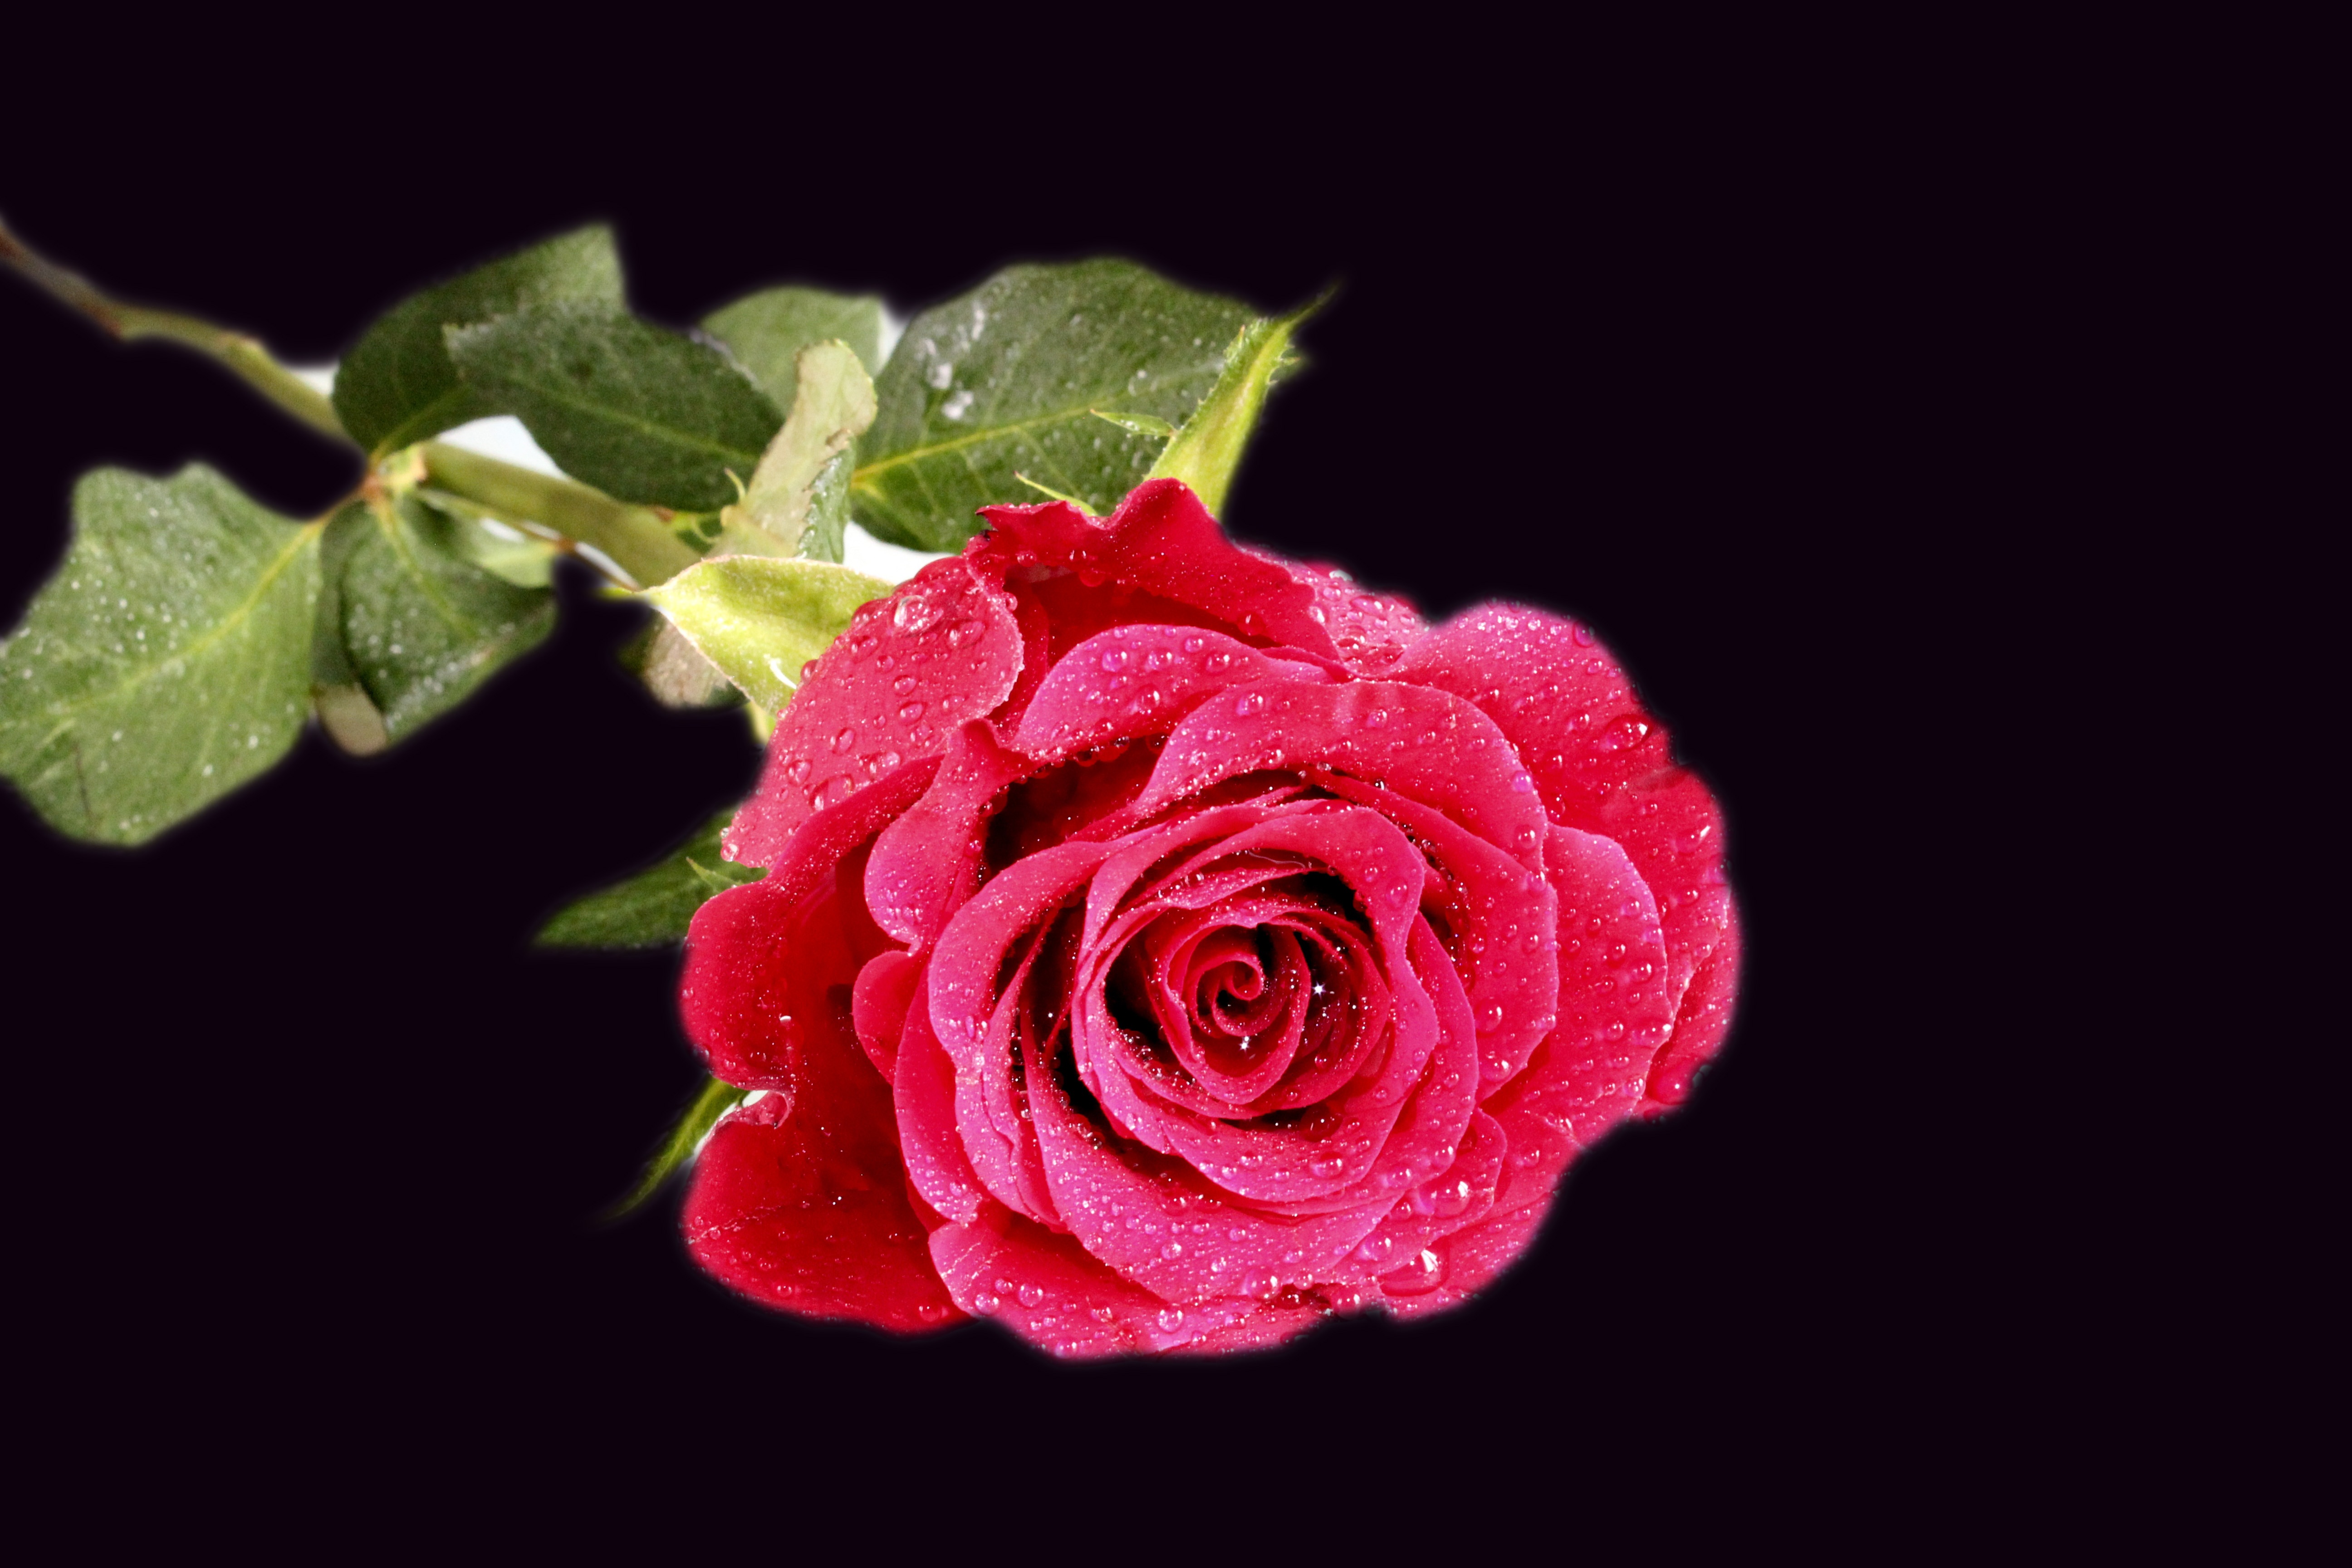
plant, flower, petal, rose, red, pink, red rose, macro photography, flowering plant, garden roses, rose family, land plant, rose order